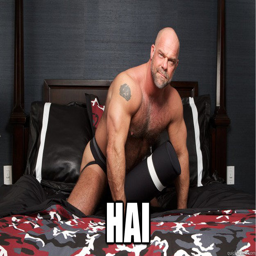
i 've been dating a girl i cheated on her the first week